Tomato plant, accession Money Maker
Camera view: vertical (180 deg); turntable rotation: 60 degrees
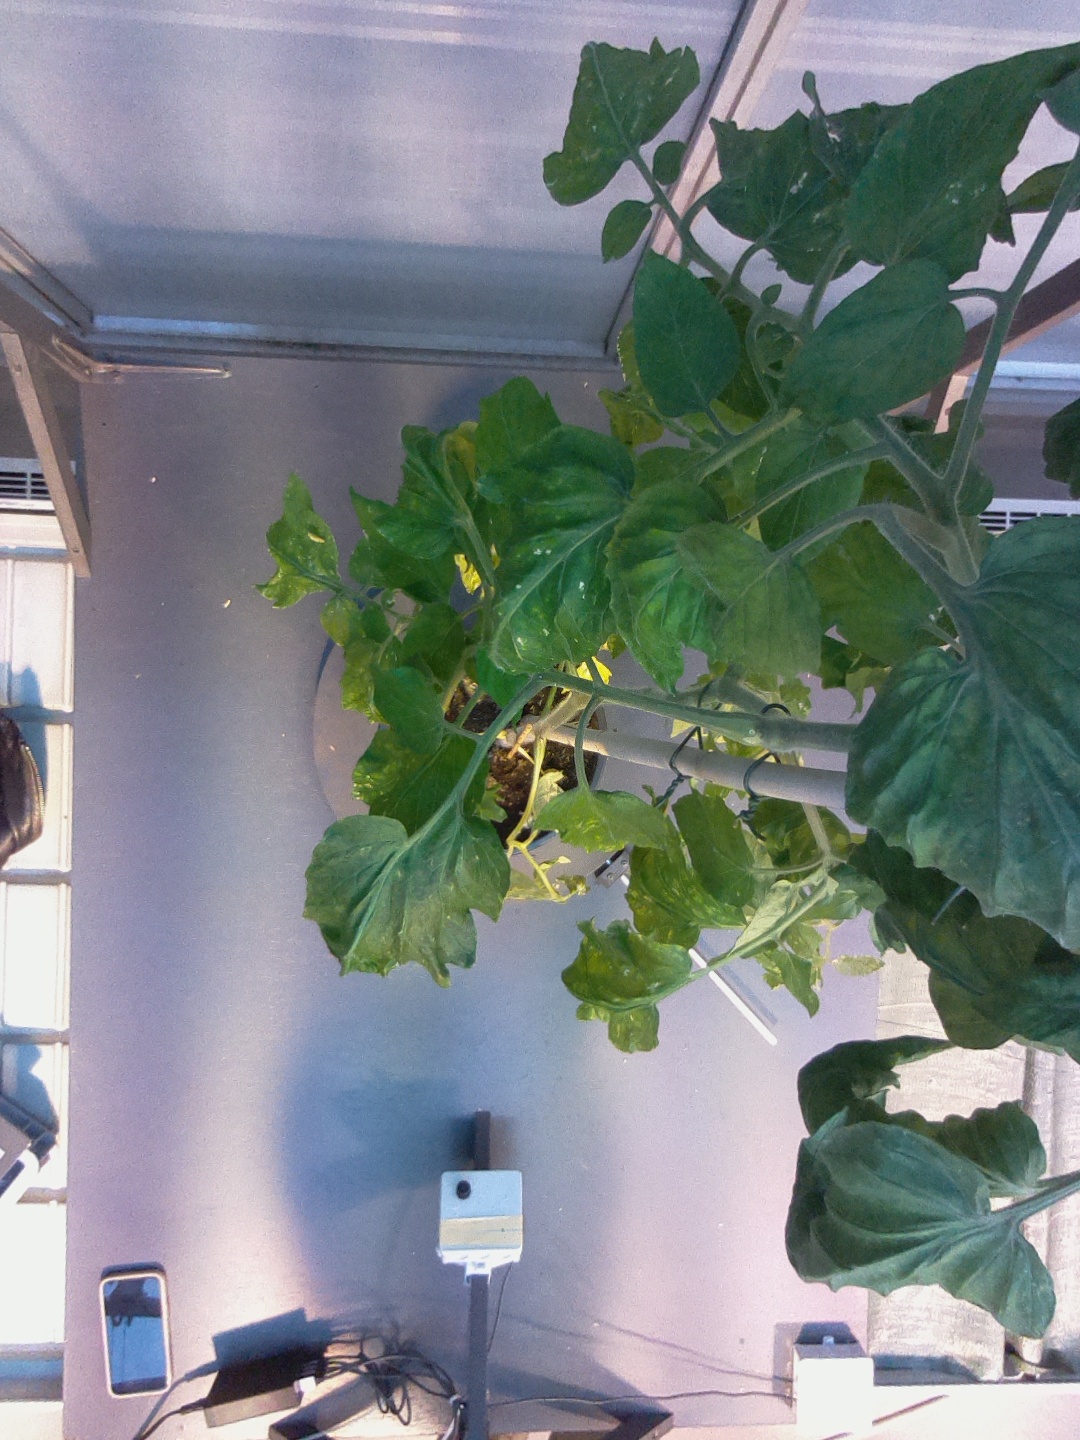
BBCH growth stage 70: Fruits at the main stem or branches visibles